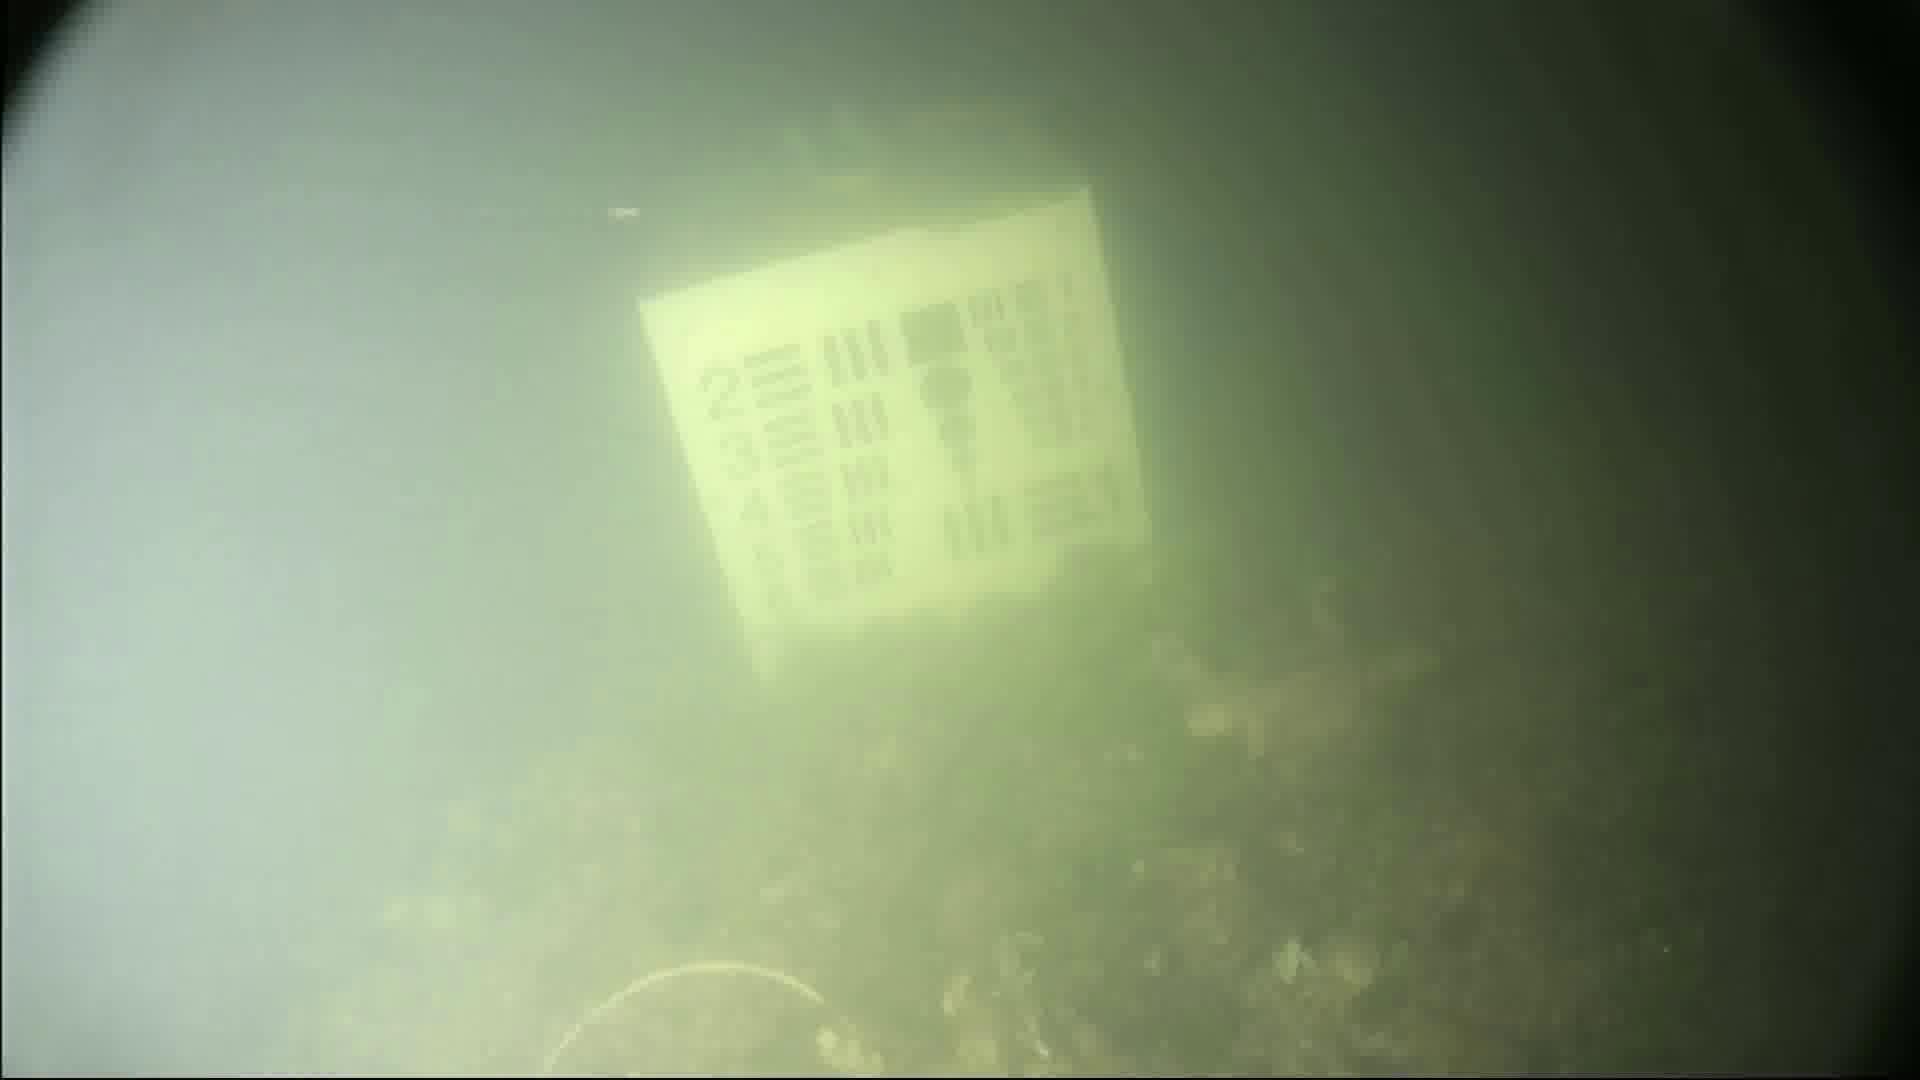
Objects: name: crab